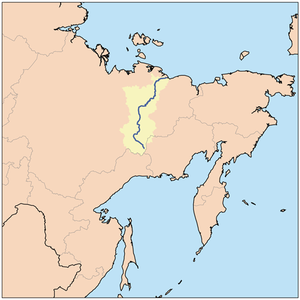
Indigirka / Historie
Beliggenhed.
Indigirka er en flod i Republikken Sakha i Rusland.